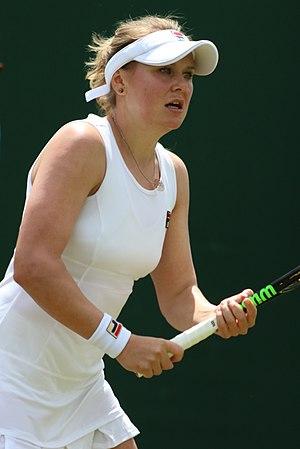
Kateryna Kozlova, née le 20 février 1994 à Mykolaïv, est une joueuse de tennis ukrainienne, professionnelle depuis 2009. Elle a remporté un titre à ce jour sur le circuit WTA.